Mustard plant

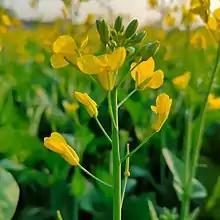
Flower of mustard plant

The mustard plant is any one of several plant species in the genera "Brassica", "Rhamphospermum" and "Sinapis" in the family Brassicaceae (the mustard family). Mustard seed is used as a spice. Grinding and mixing the seeds with water, vinegar, or other liquids creates the yellow condiment known as prepared mustard. The seeds can also be pressed to make mustard oil, and the edible leaves can be eaten as mustard greens. Many vegetables are cultivated varieties of mustard plants; domestication may have begun 6,000 years ago.